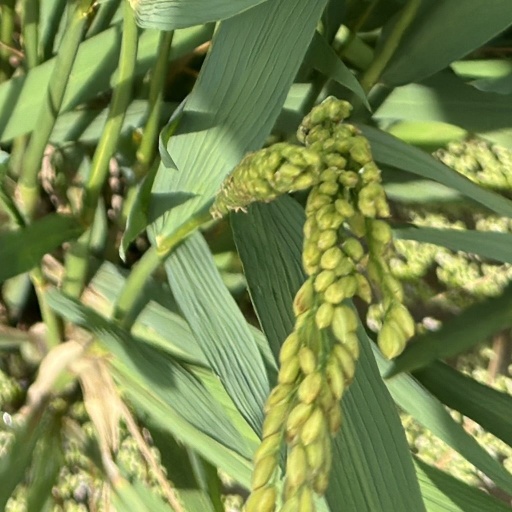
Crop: rice